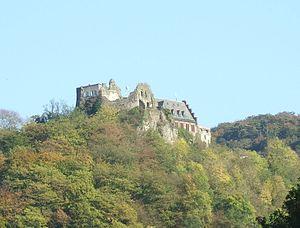
Le comté de Veldenz est une comté. Le comté est situé d'une part entre Kaiserslautern, Sponheim et Deux-Ponts et d'autre part sur la Moselle proche de l'électorat de Trèves. Le comté tire son nom de la commune de Veldenz, et de son château.